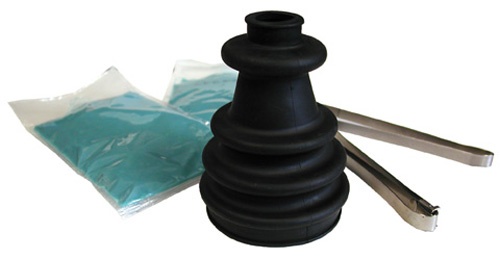
WILD BOAR CV JOINT BOOT AB803
MFG Part Number: AB803 Each kit includes, 1 boot, 2 clamps and one grease packet.
Brand: WILDBOAR
Category: Vehicles & Parts > Vehicle Parts & Accessories > Motor Vehicle Parts > Motor Vehicle Transmission & Drivetrain Parts > CV Joints